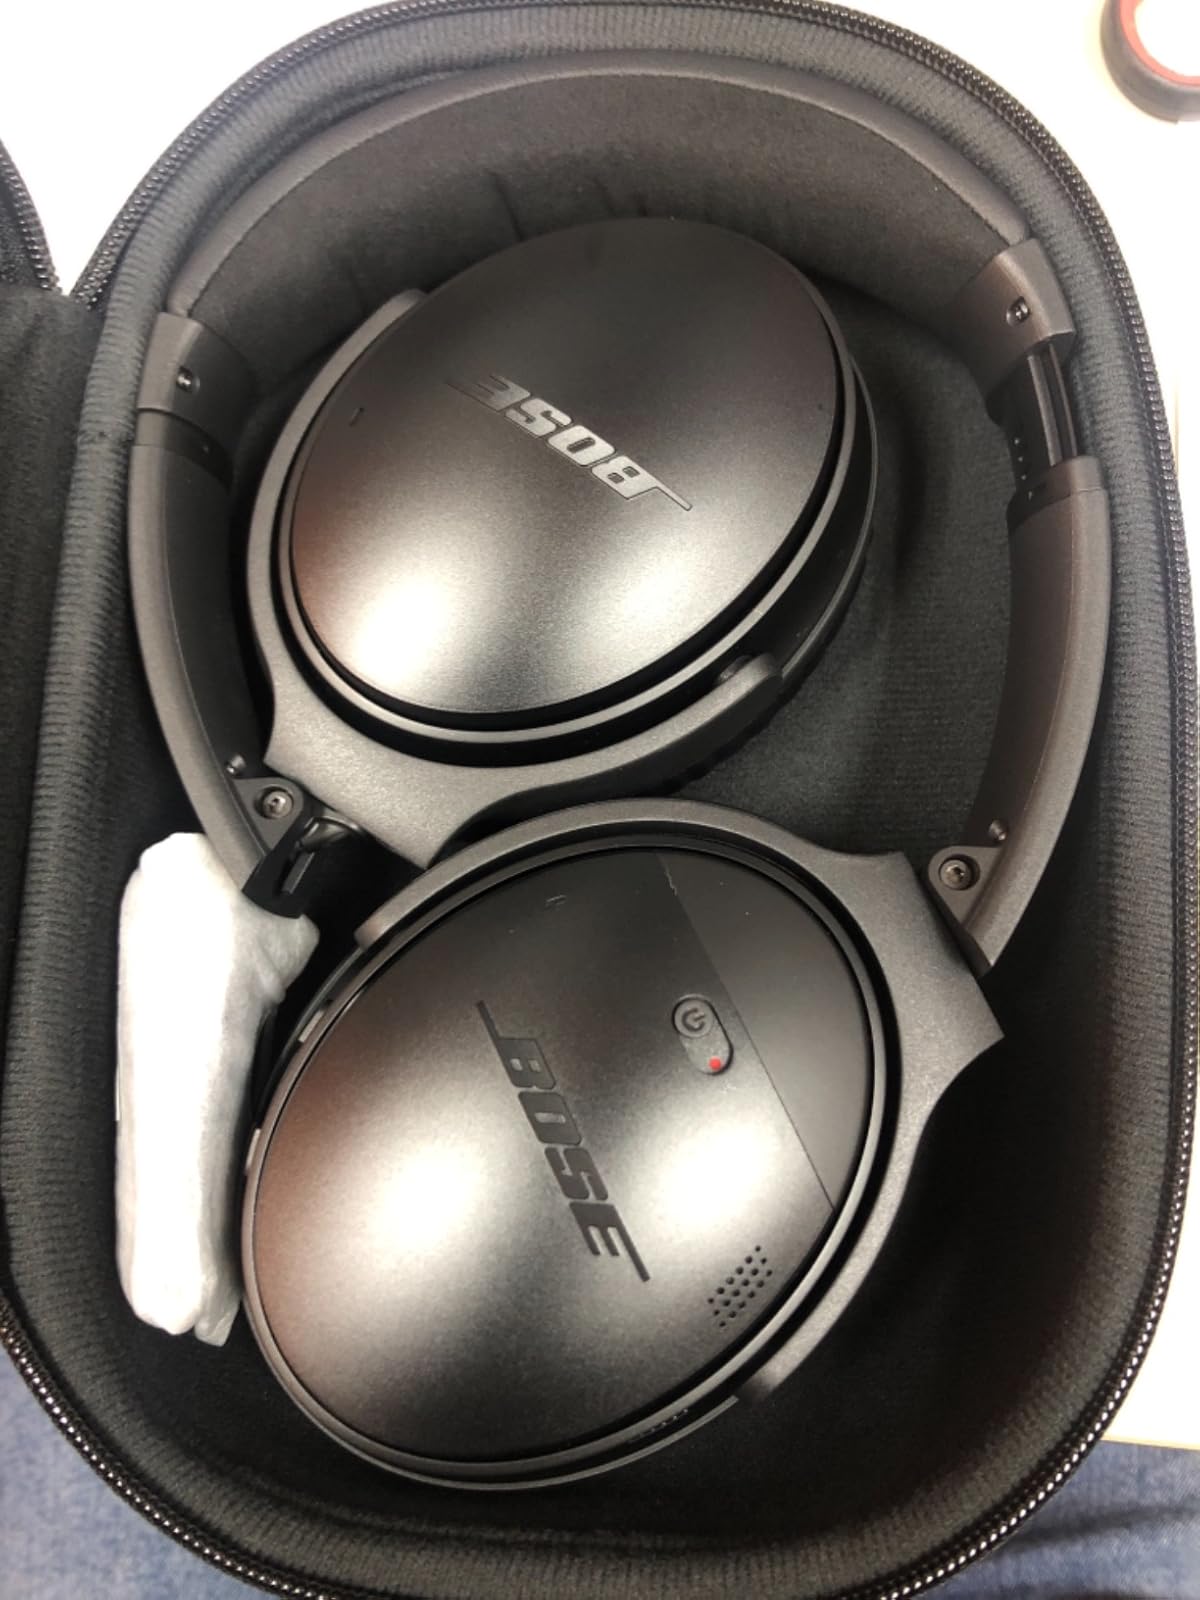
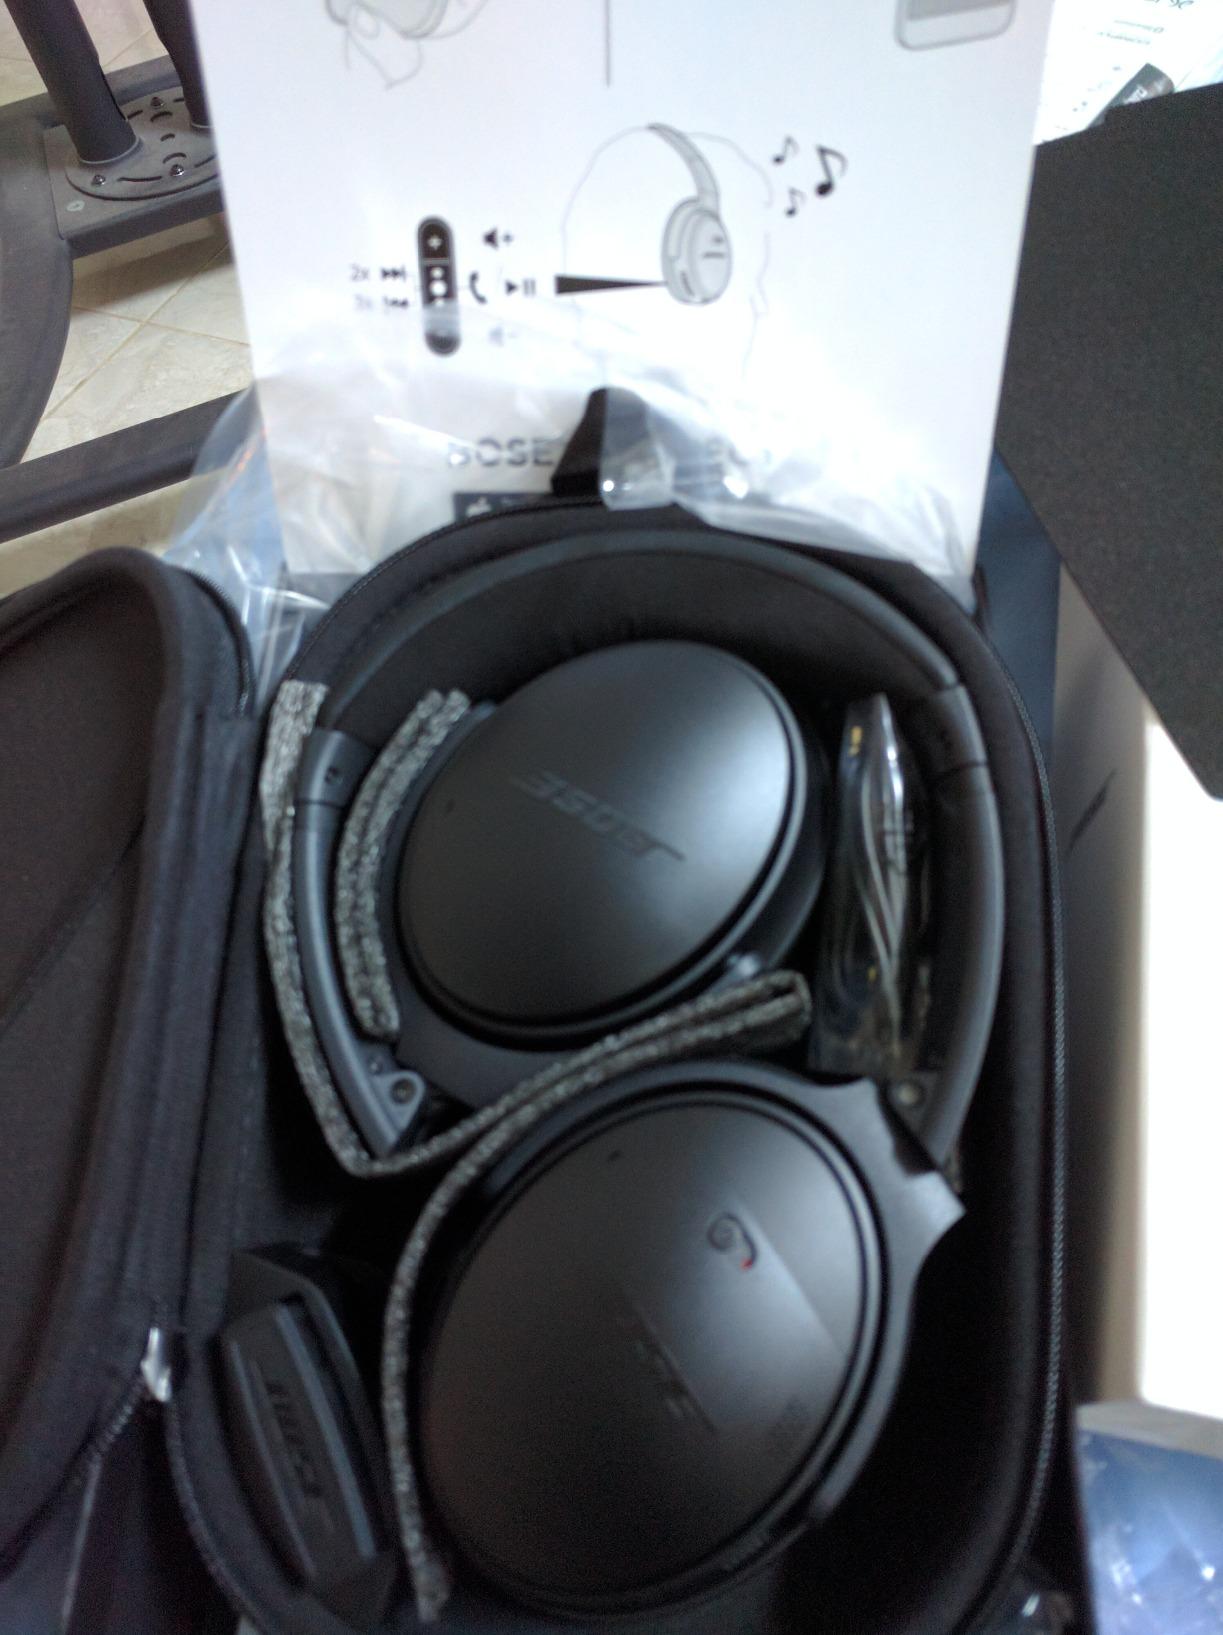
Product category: headphones
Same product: yes